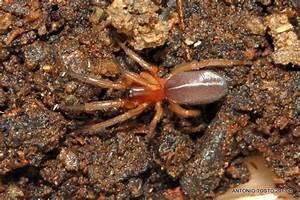
spider